Dudley Pound

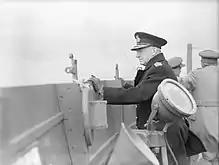
Pound on board the sailing to the United States

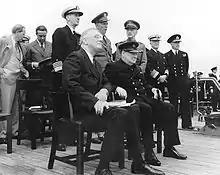
Admiral Pound (standing, far right) at the Atlantic Conference in 1941

Pound became First Sea Lord in June 1939 and was promoted to Admiral of the Fleet on 31 July 1939. His health was doubtful even then, but other experienced admirals were in even poorer health. He also became First and Principal Naval Aide-de-Camp to the King in October 1941.